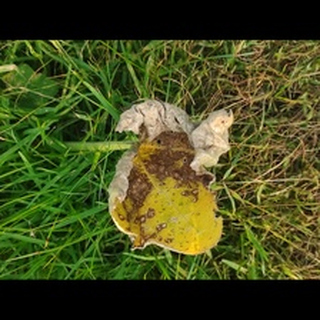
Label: pumpkin_downy_mildew